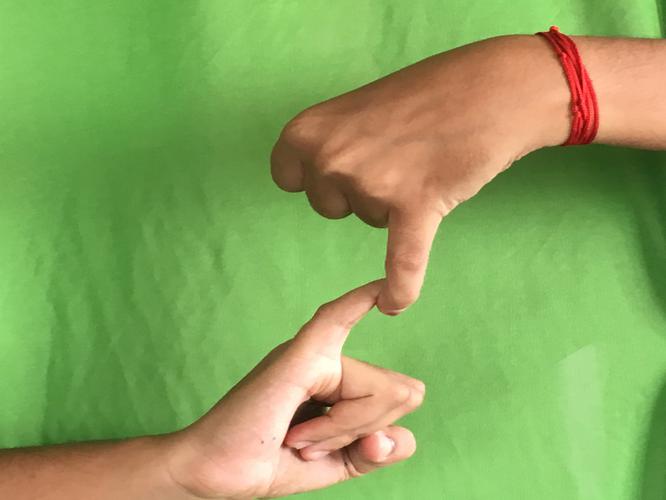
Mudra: Pasha
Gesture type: double_hand